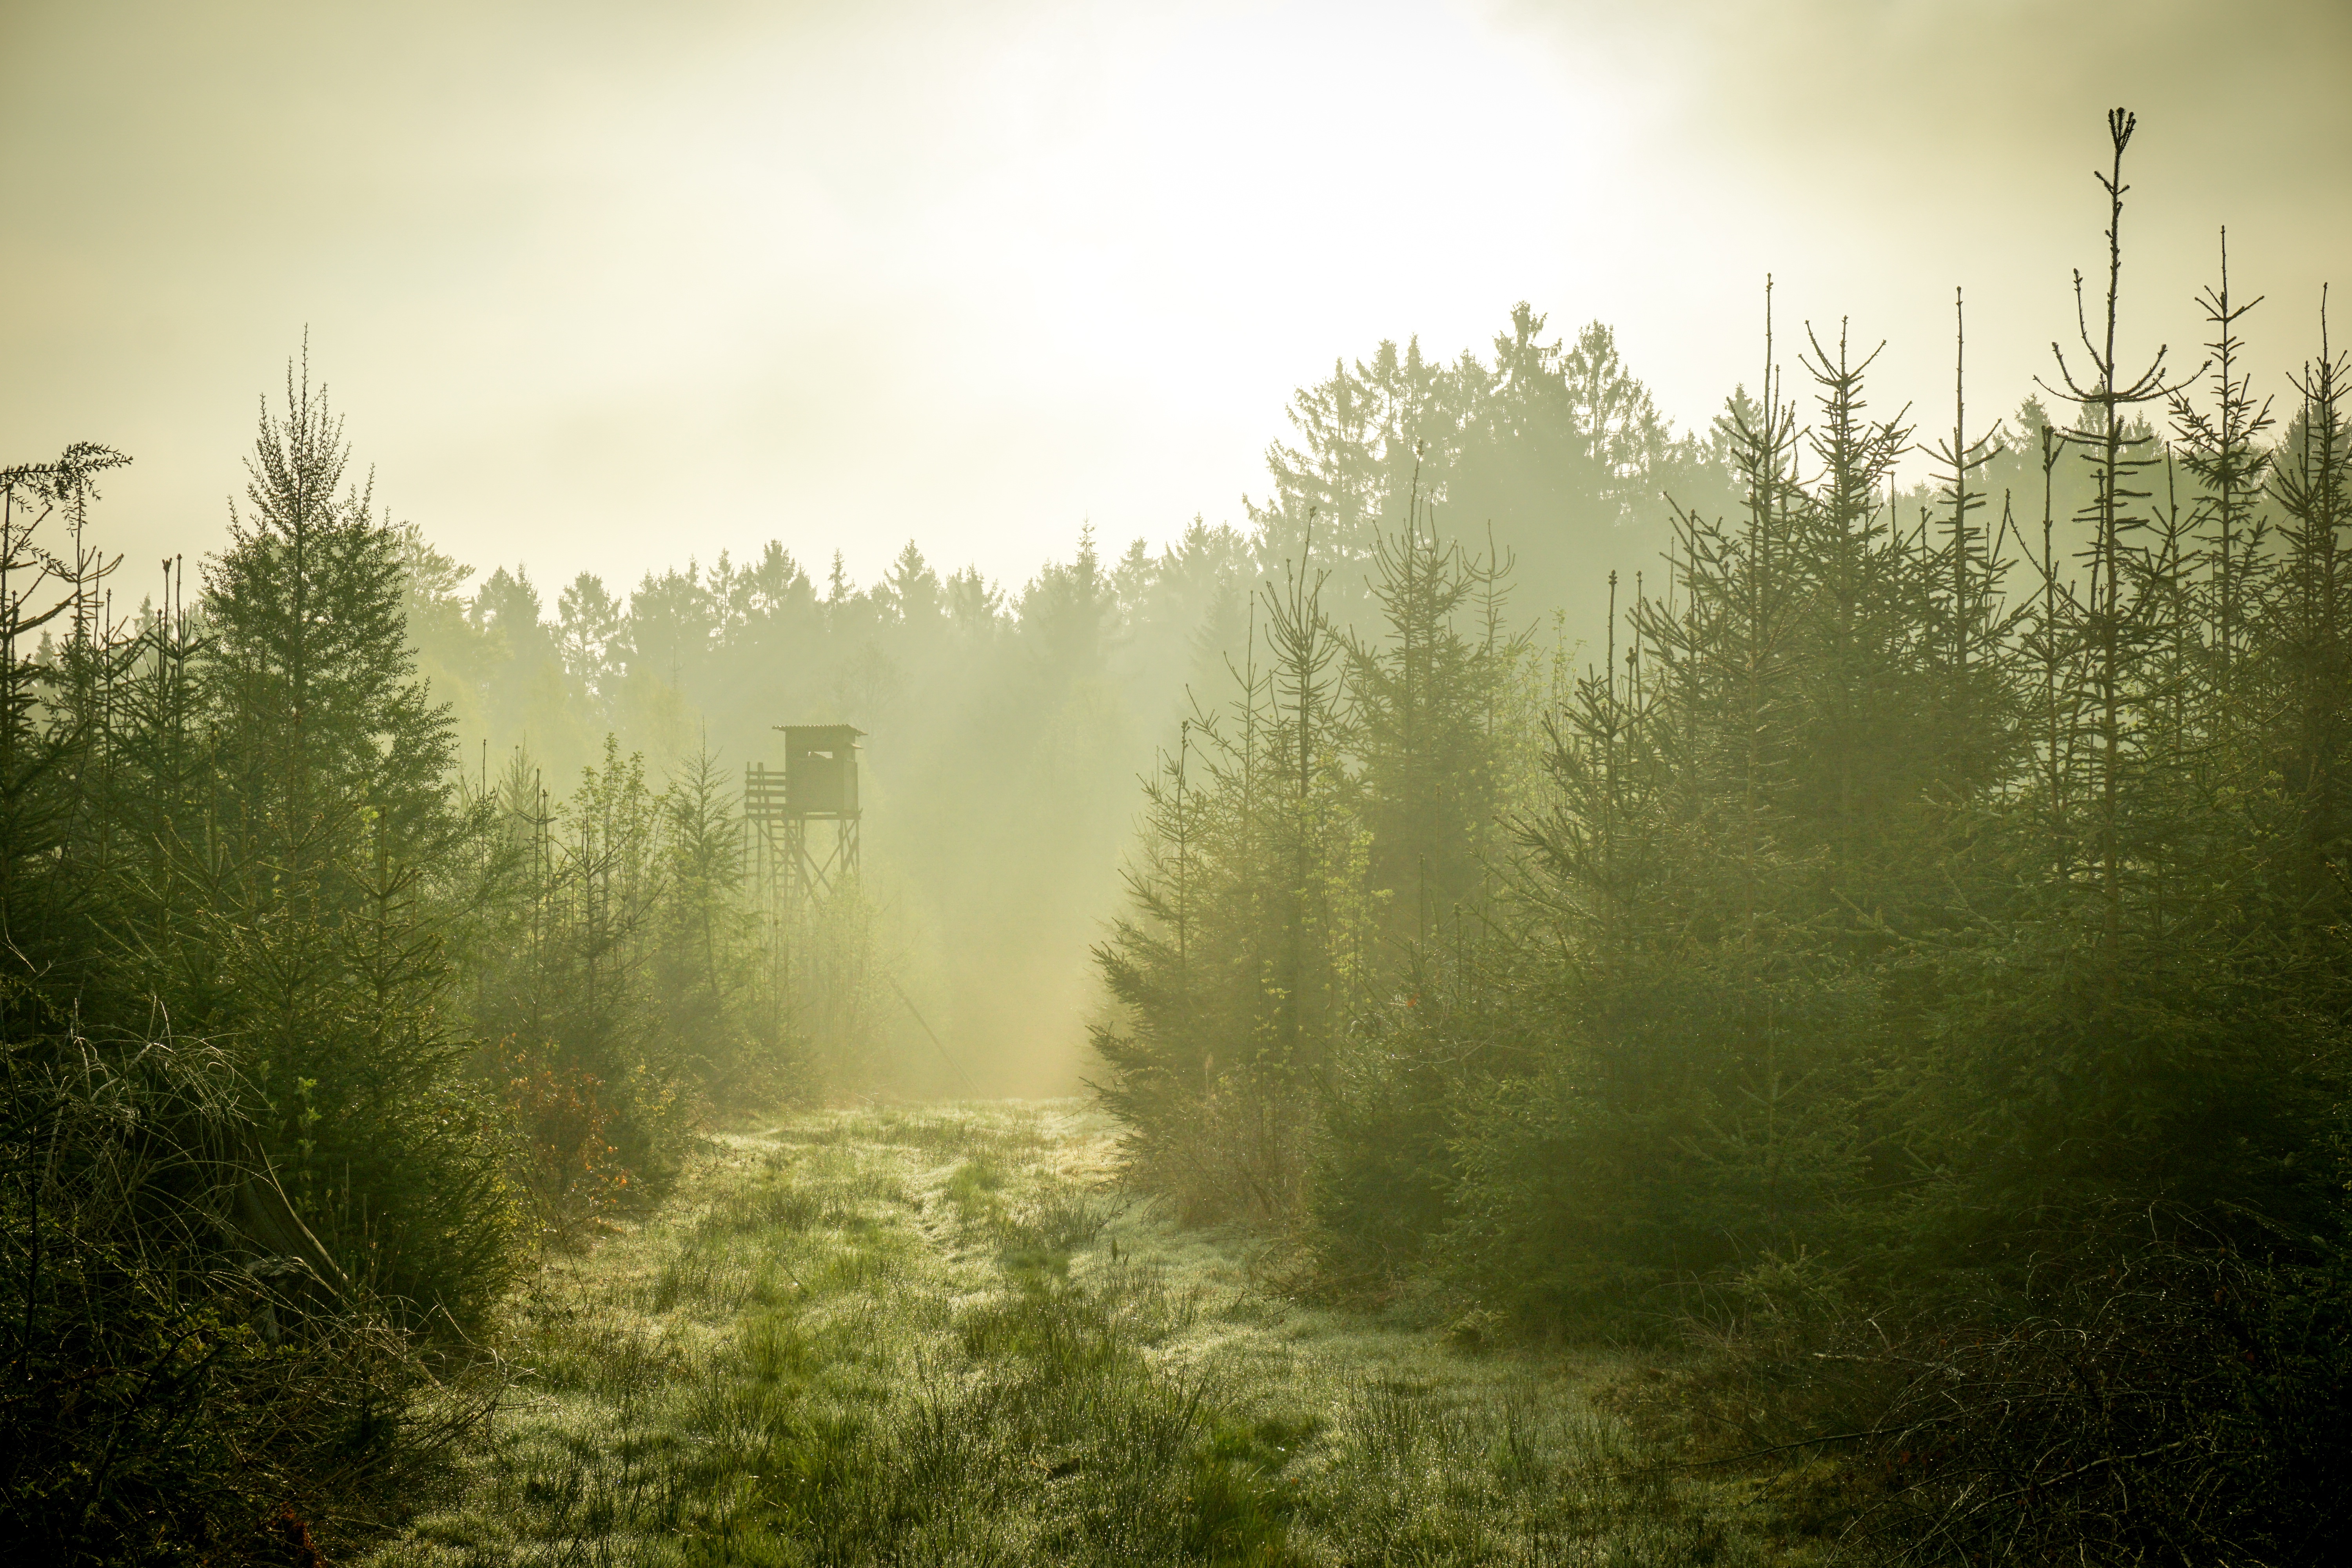
tree, nature, forest, grass, light, structure, plant, sun, fog, sunrise, mist, meadow, sunlight, morning, leaf, hill, dawn, atmosphere, lookout, environment, rural, green, autumn, scenery, weather, haze, darkness, security, watch tower, trees, woods, woodland, observation, protection, habitat, border, alert, rural area, watch post, natural environment, atmospheric phenomenon, woody plant